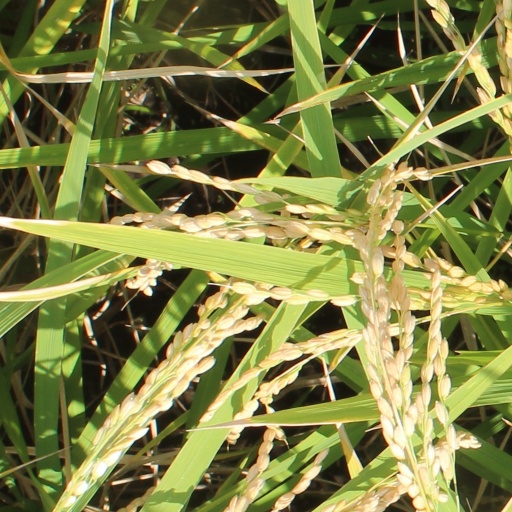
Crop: rice